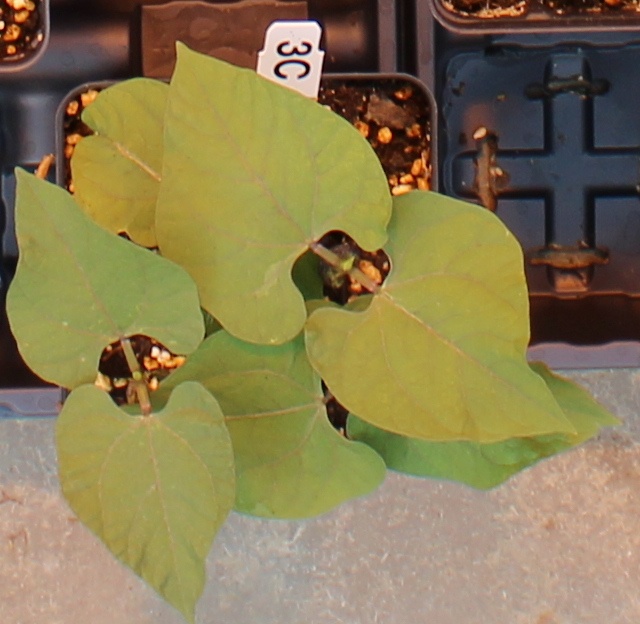
Label: Blackbean